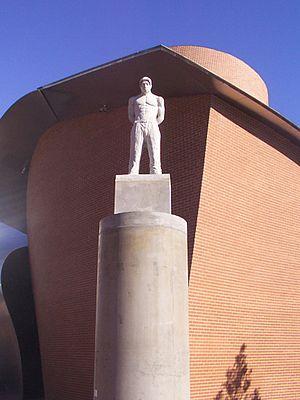
Tupac Amaru Shakur [tuːpɑːk ʃəˈkʊɚ], de son vrai nom Lesane Parish Crooks, né le 16 juin 1971 à New York, connu sous les noms de scène de 2Pac et Makaveli, et mort assassiné le 13 septembre 1996 à Las Vegas, est un rappeur, poète et acteur américain. Il est souvent considéré comme étant l'un des plus grands rappeurs de tous les temps.